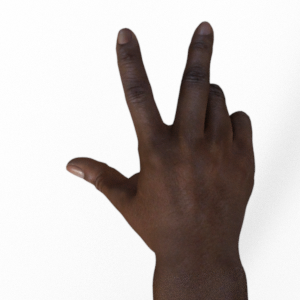
Label: scissors